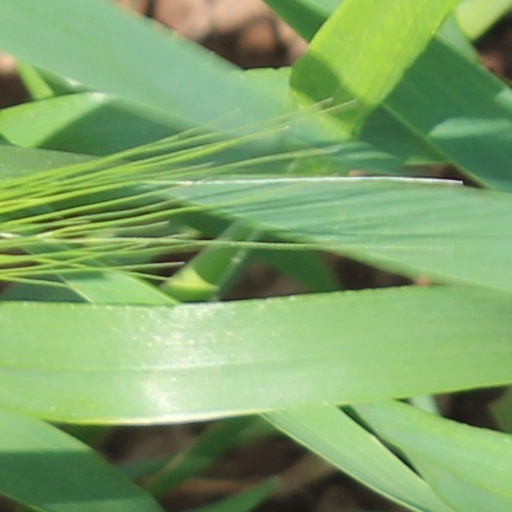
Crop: wheat